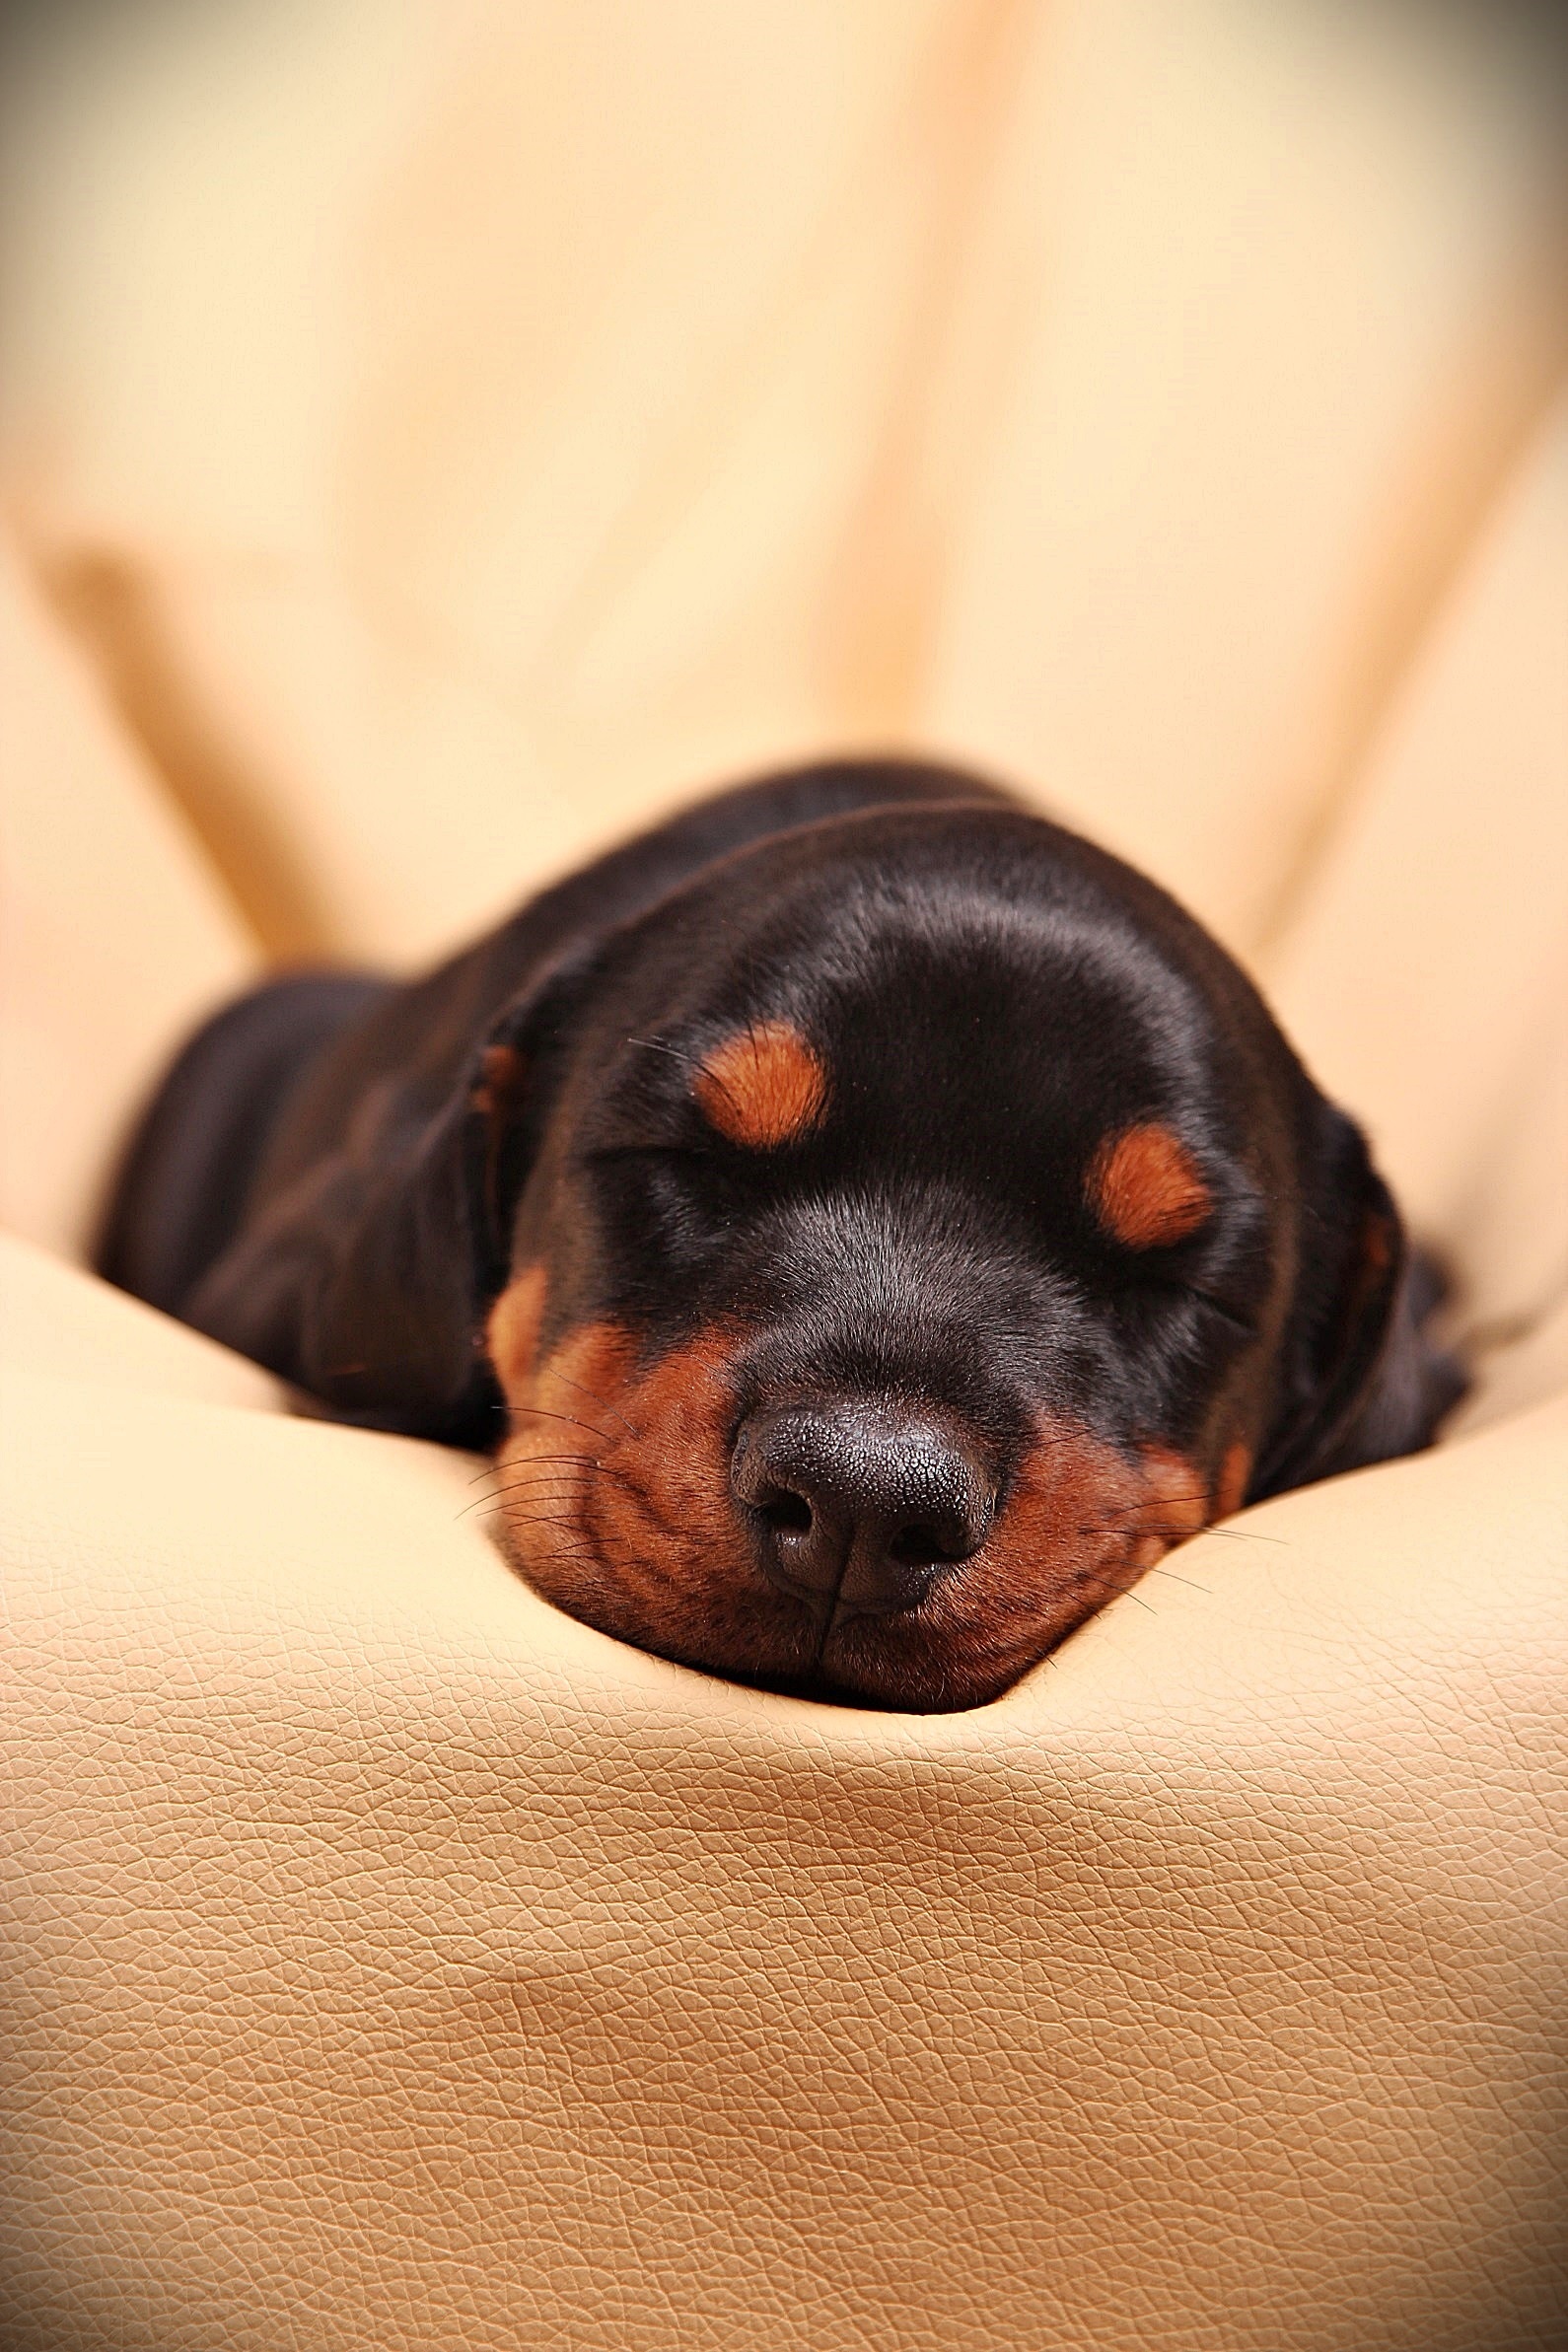
puppy, dog, animal, canine, mammal, black, close up, pets, nose, sleep, vertebrate, doberman, dog like mammal